Rupert Town Square Historic District

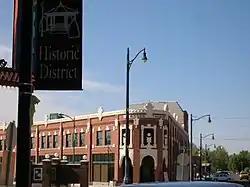

The Rupert Town Square Historic District in Rupert in Minidoka County, Idaho is a historic district which was listed on the National Register of Historic Places in 2001.